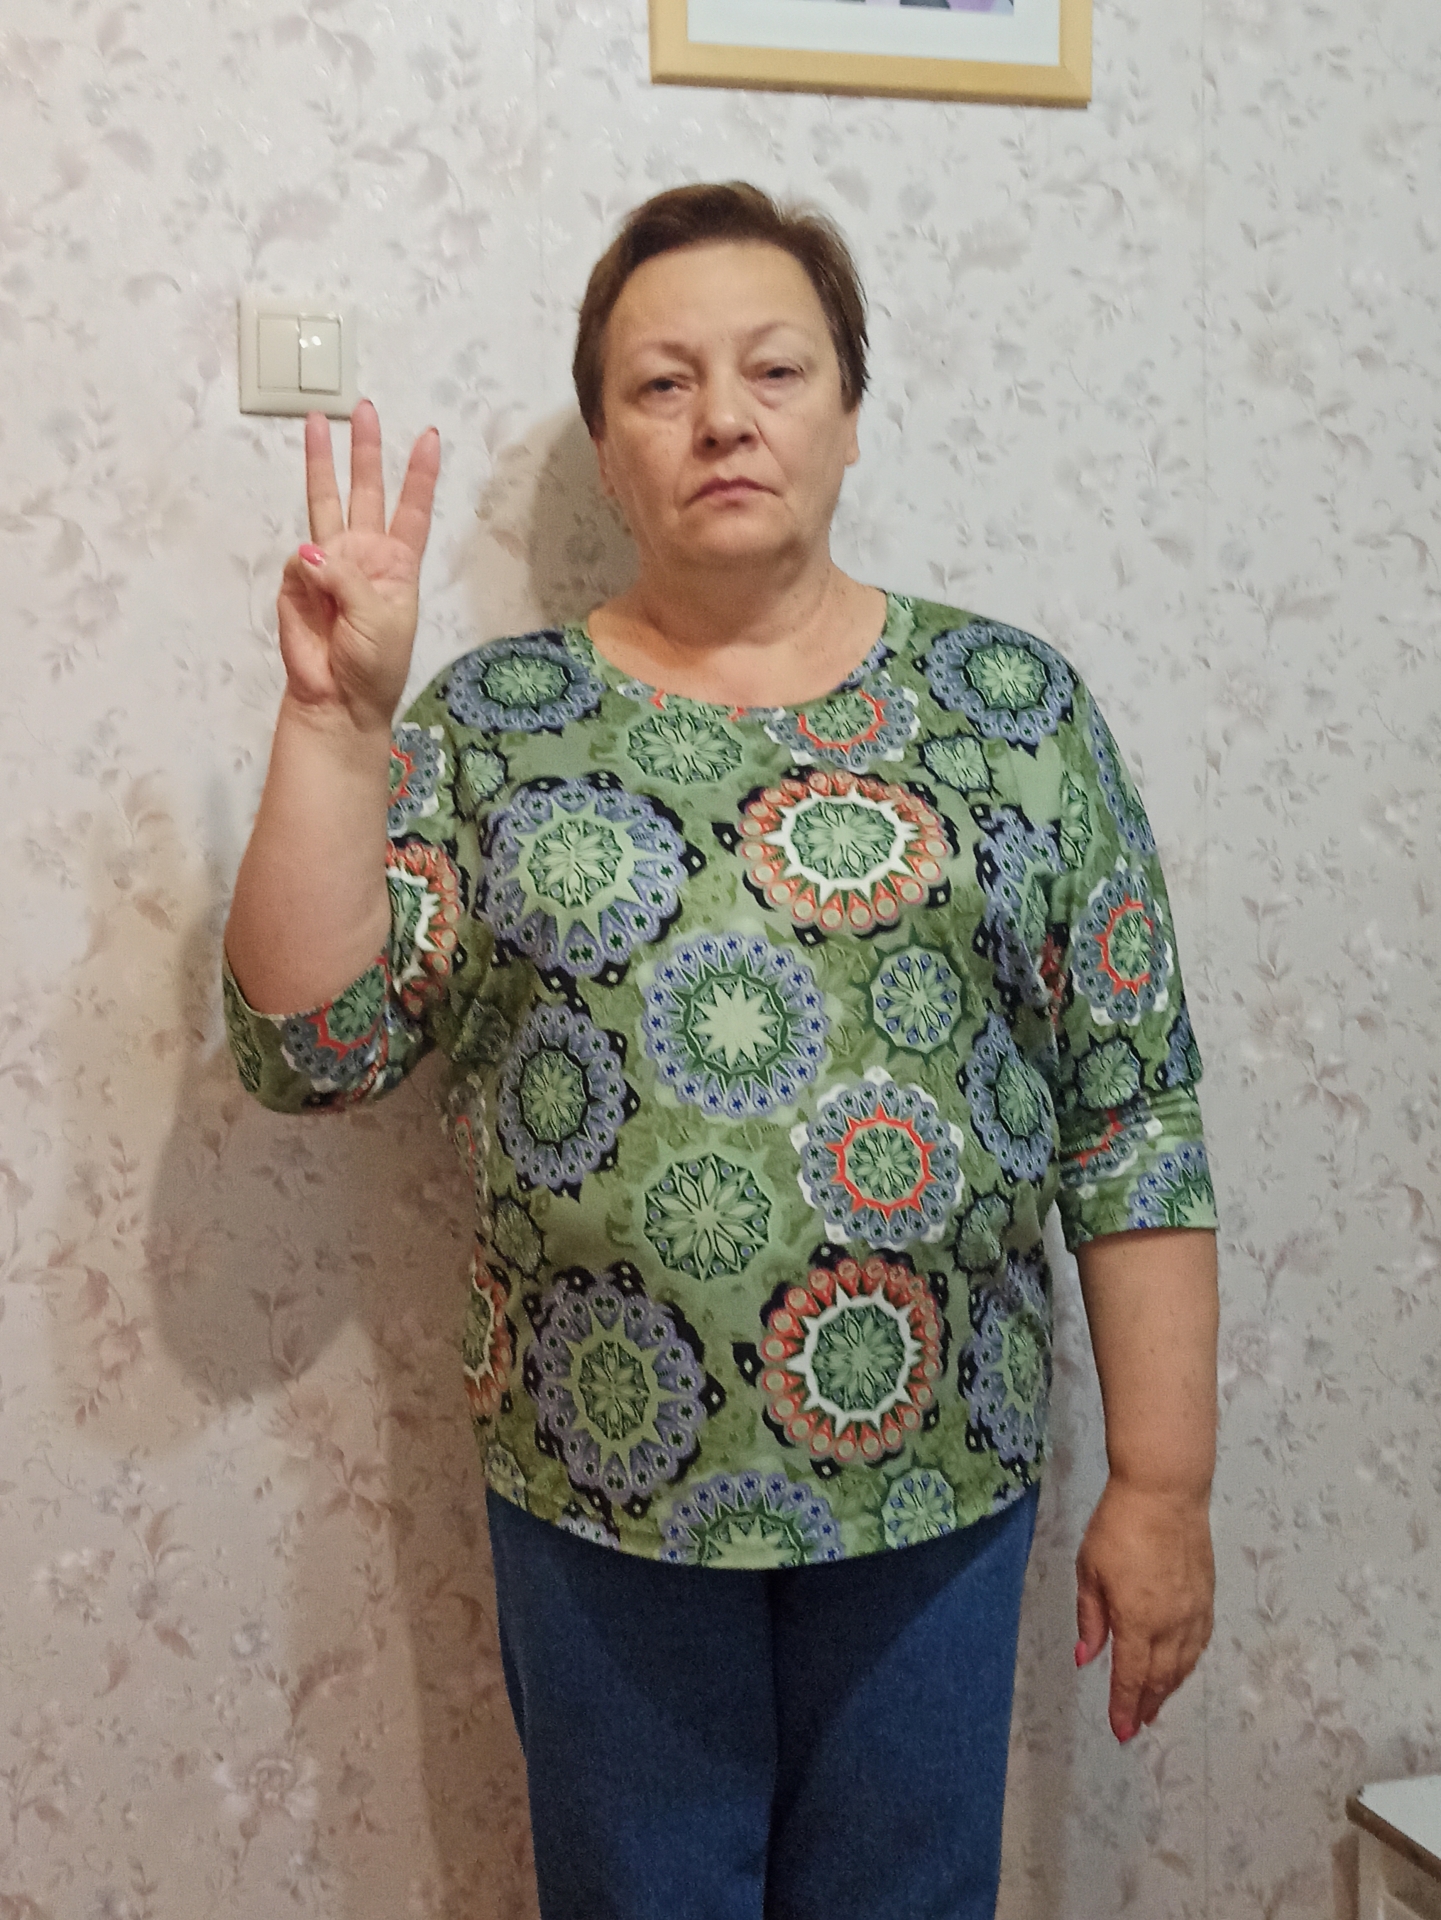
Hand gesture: three